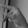
ASL letter: P